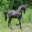
Label: horse